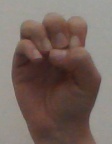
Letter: ha